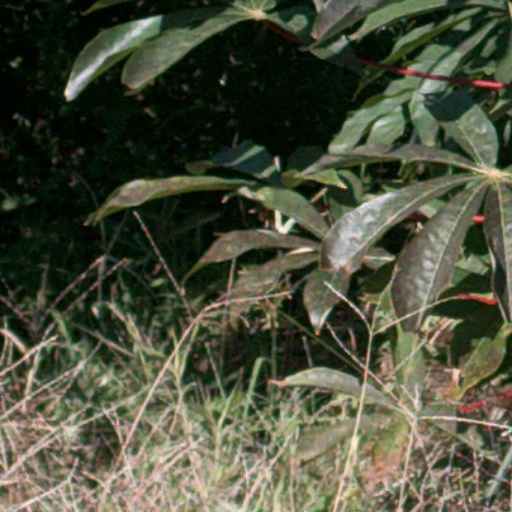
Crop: cassava